Mohan (1947 film)

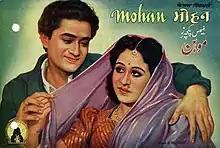
Poster

Mohan is a 1947 Bollywood film directed by Anadinath Bannerjee and starring Dev Anand and Butt Kashar.